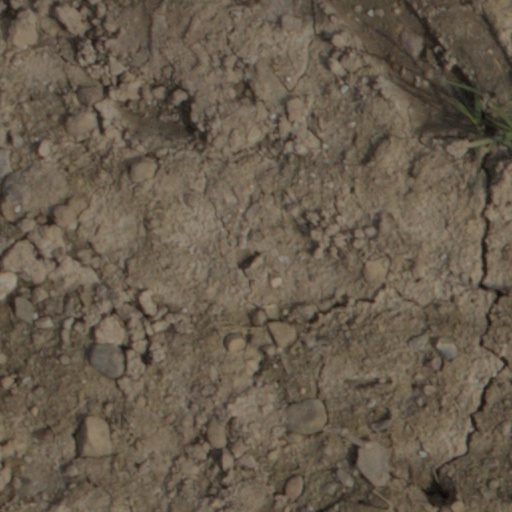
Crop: wheat